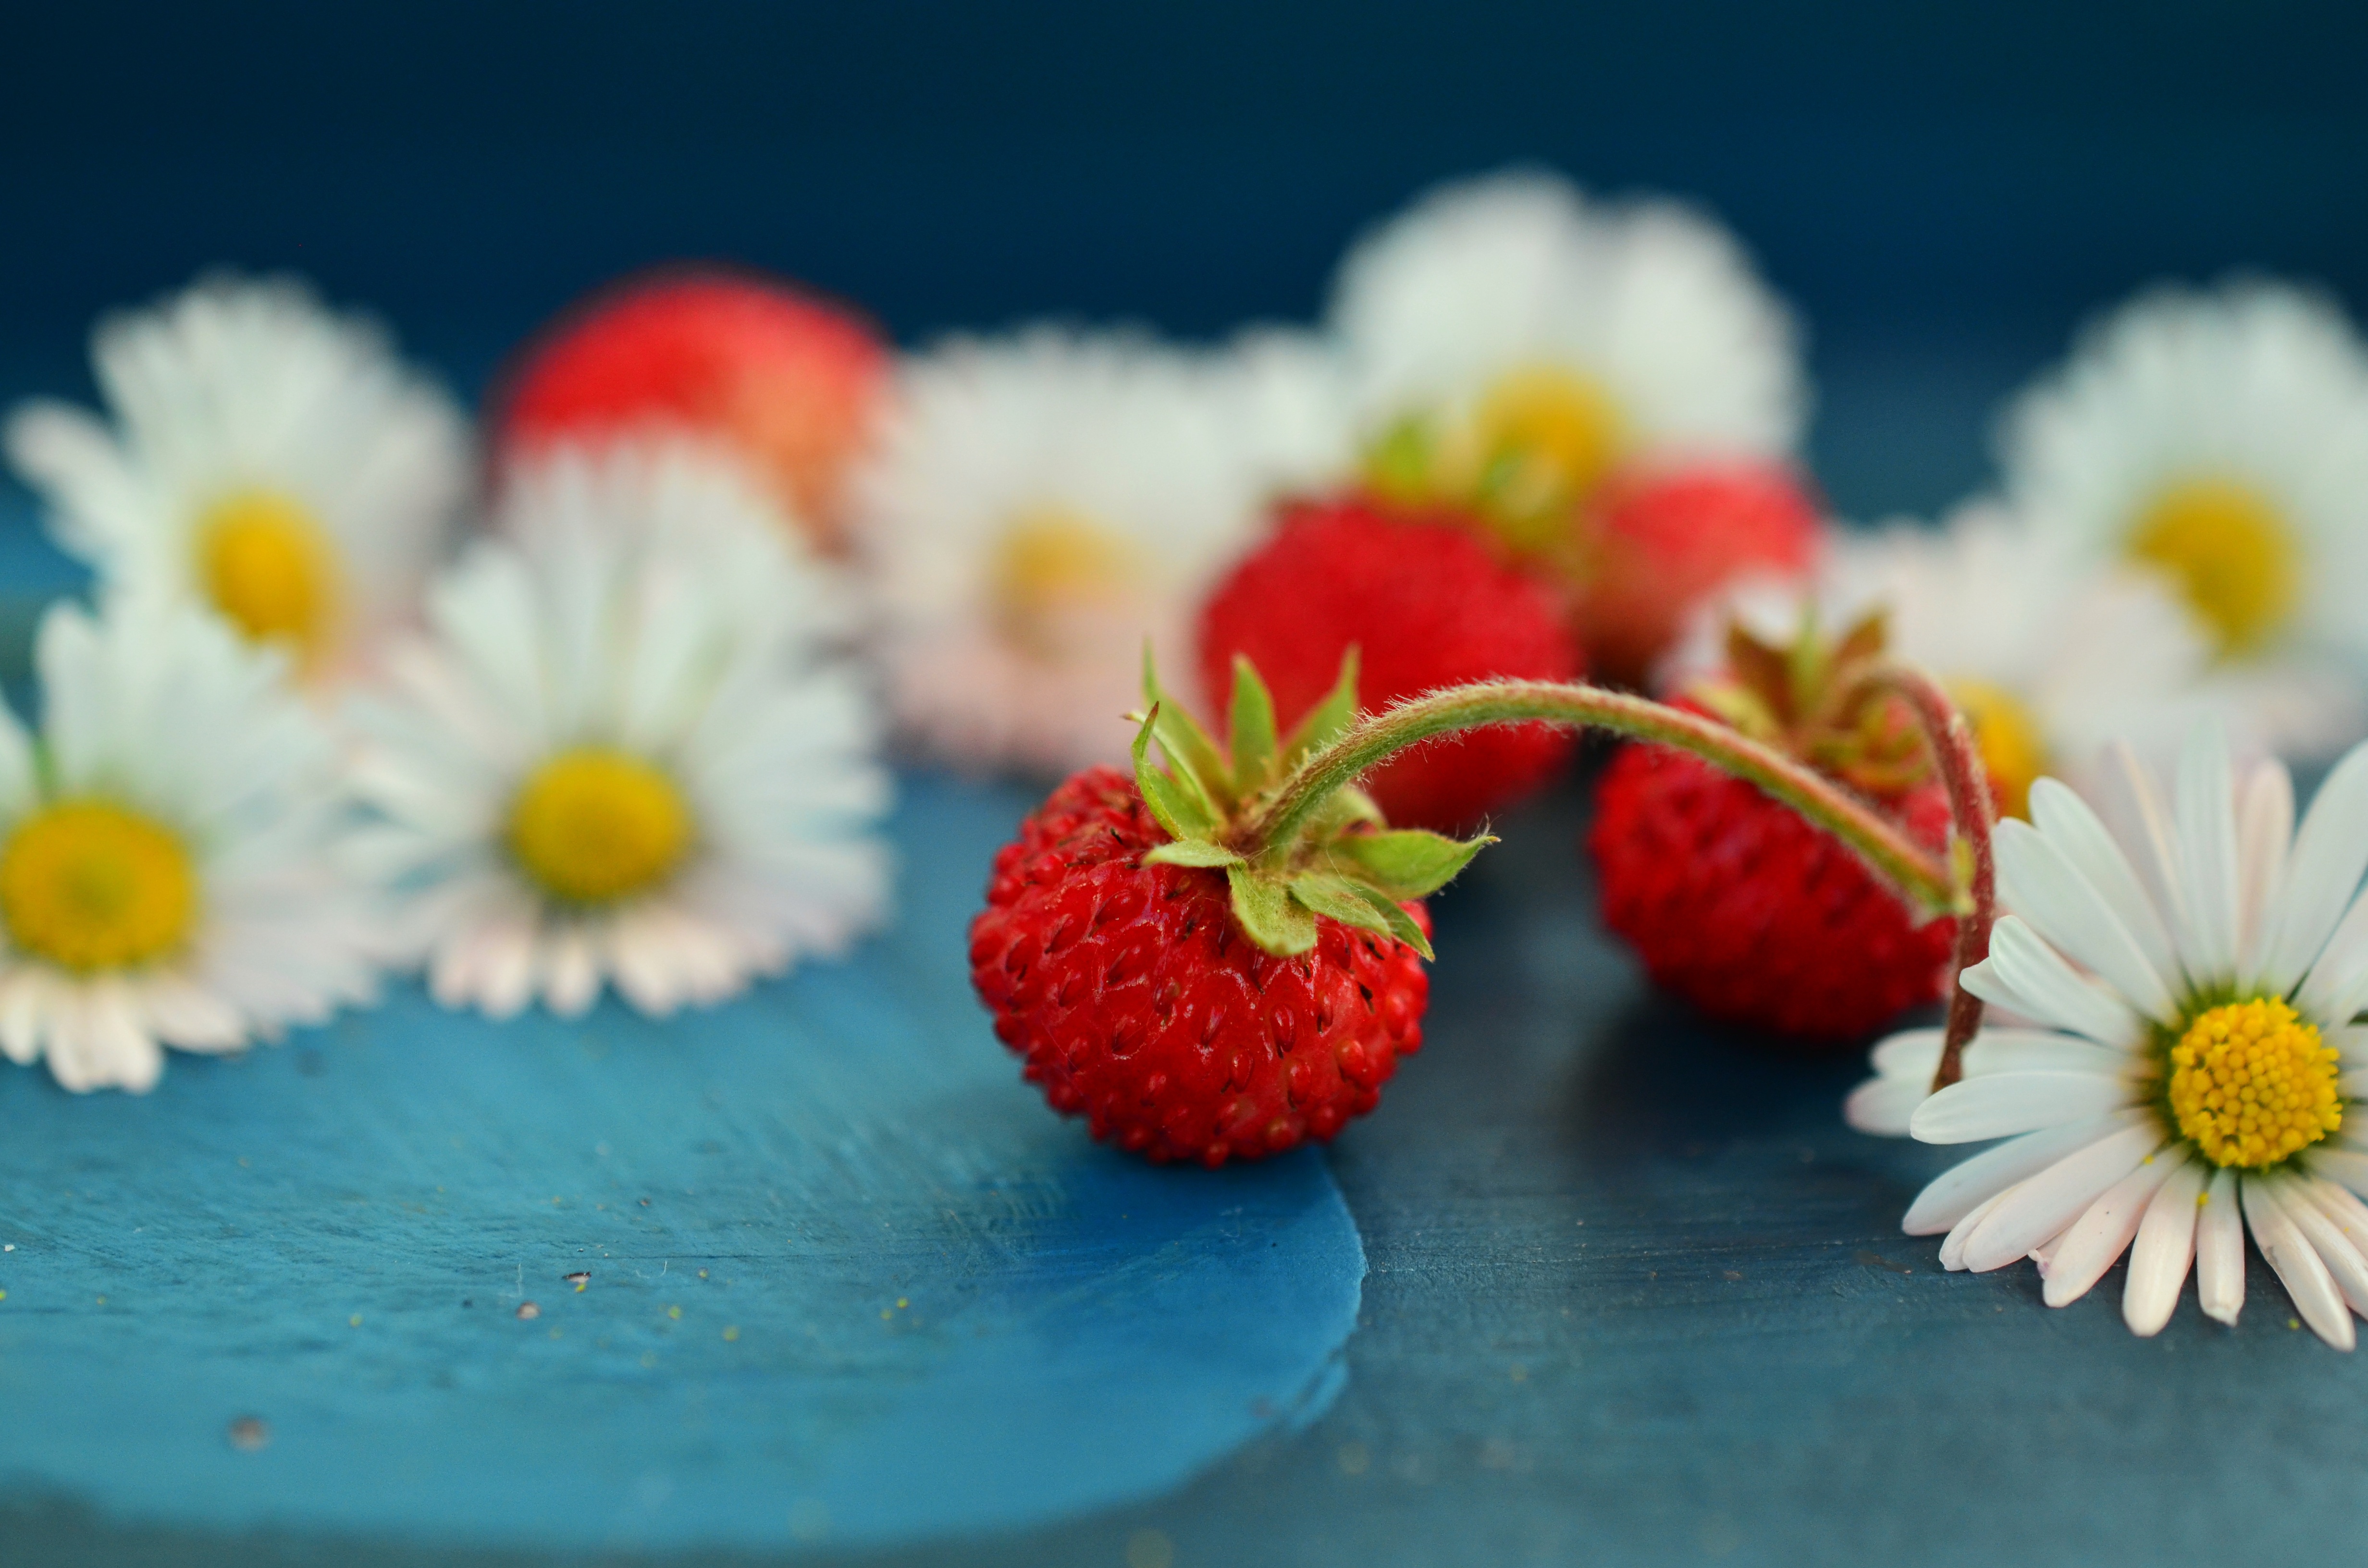
plant, fruit, berry, sweet, flower, petal, daisy, ripe, food, red, produce, close, eat, still life, wild plant, fruits, strawberries, frisch, forest fruit, macro photography, flavor, flowering plant, daisy family, wild strawberries, land plant